Đạo Mẫu

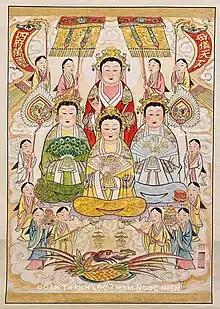
The painting "Chúng Dân Chi Mẫu" portraying the four Mother Goddesses in the Four Palaces denomination, Đạo Mẫu.

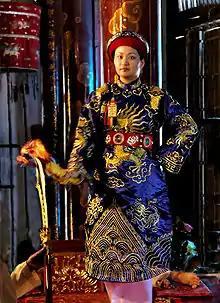
A thanh đồng holding a lên đồng aka "hầu bóng" ritual in a shrine.

Đạo Mẫu is the worship of mother goddesses which was established in Vietnam in the 16th century. This worship is a branch of Vietnamese folk religion but is more shamanic in nature. Đạo is a Sino-Vietnamese word for "religion," similar to the Chinese term dao meaning "path," while Mẫu means "mother" and is loaned from Middle Chinese /məuX/.